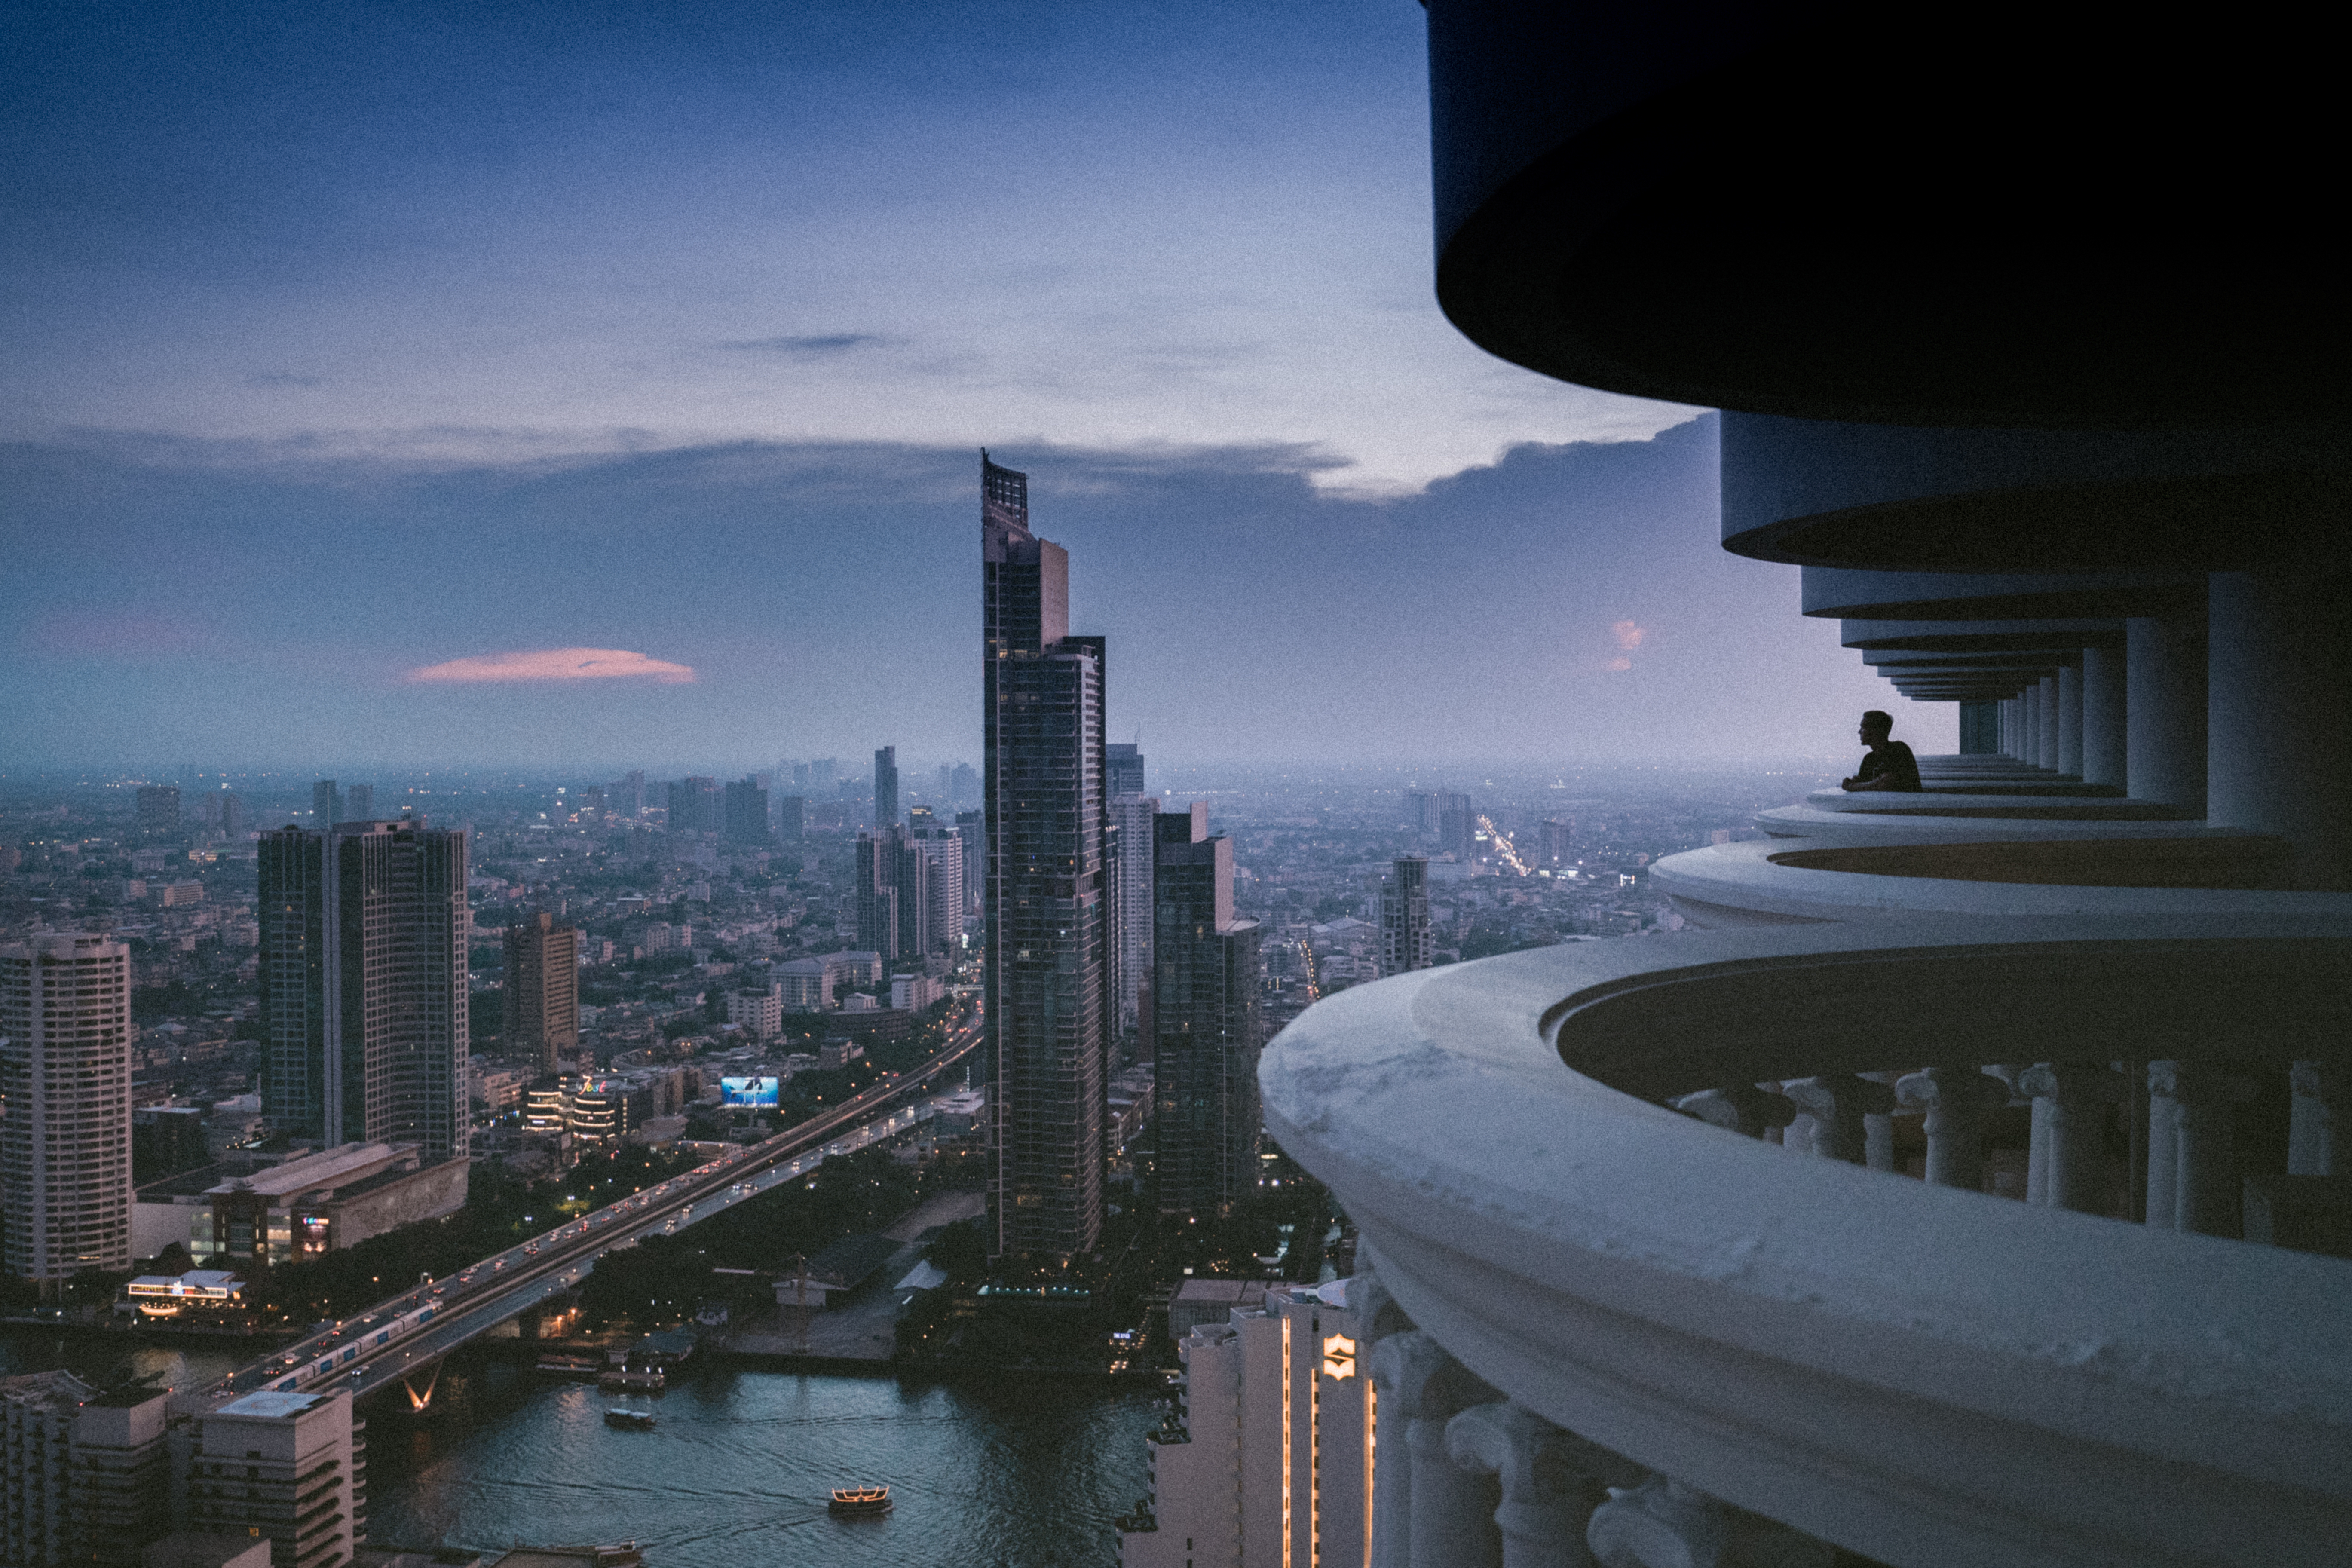
horizon, architecture, sunset, skyline, night, morning, city, skyscraper, cityscape, downtown, dusk, evening, reflection, tower, landmark, metropolis, urban area, atmosphere of earth